Dennis Kwok

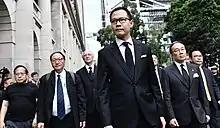
Dennis Kwok leading a 2019 protest in Hong Kong along with other members of the Civic Party.

Kwok announced on 21 November that he was resigning from politics after being disqualified. As reasons for his step, he cited his perception of being unable to advance his career in politics, as well as family reasons. He was reported in April 2021 to have moved to Canada. That same month, he announced that he had quit the Civic Party.